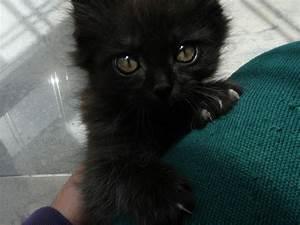
cat